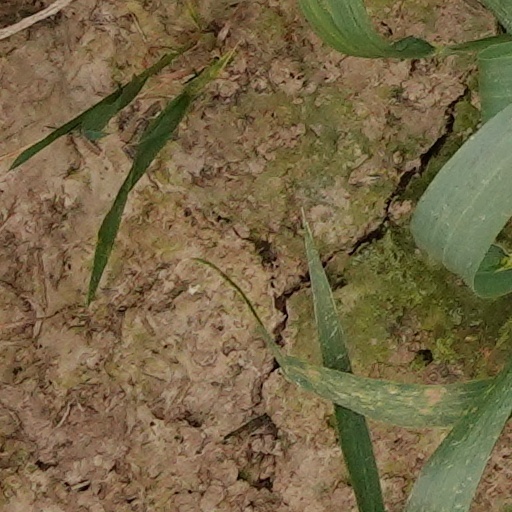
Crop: wheat